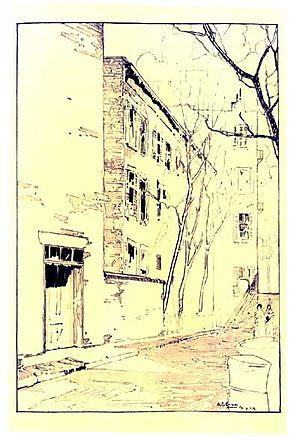
Patchin Place est un cul-de-sac fermé situé le long de la 10th Street et de la Sixième Avenue à New York, dans le quartier de Greenwich Village. Ses dix maisons de brique en rangée accueillirent plusieurs écrivains connus, dont Theodore Dreiser, E. E. Cummings, et Djuna Barnes, faisant de Patchin Place un arrêt obligatoire des visites de Greenwich. Aujourd'hui, l'endroit est populaire pour des bureaux de psychothérapies.